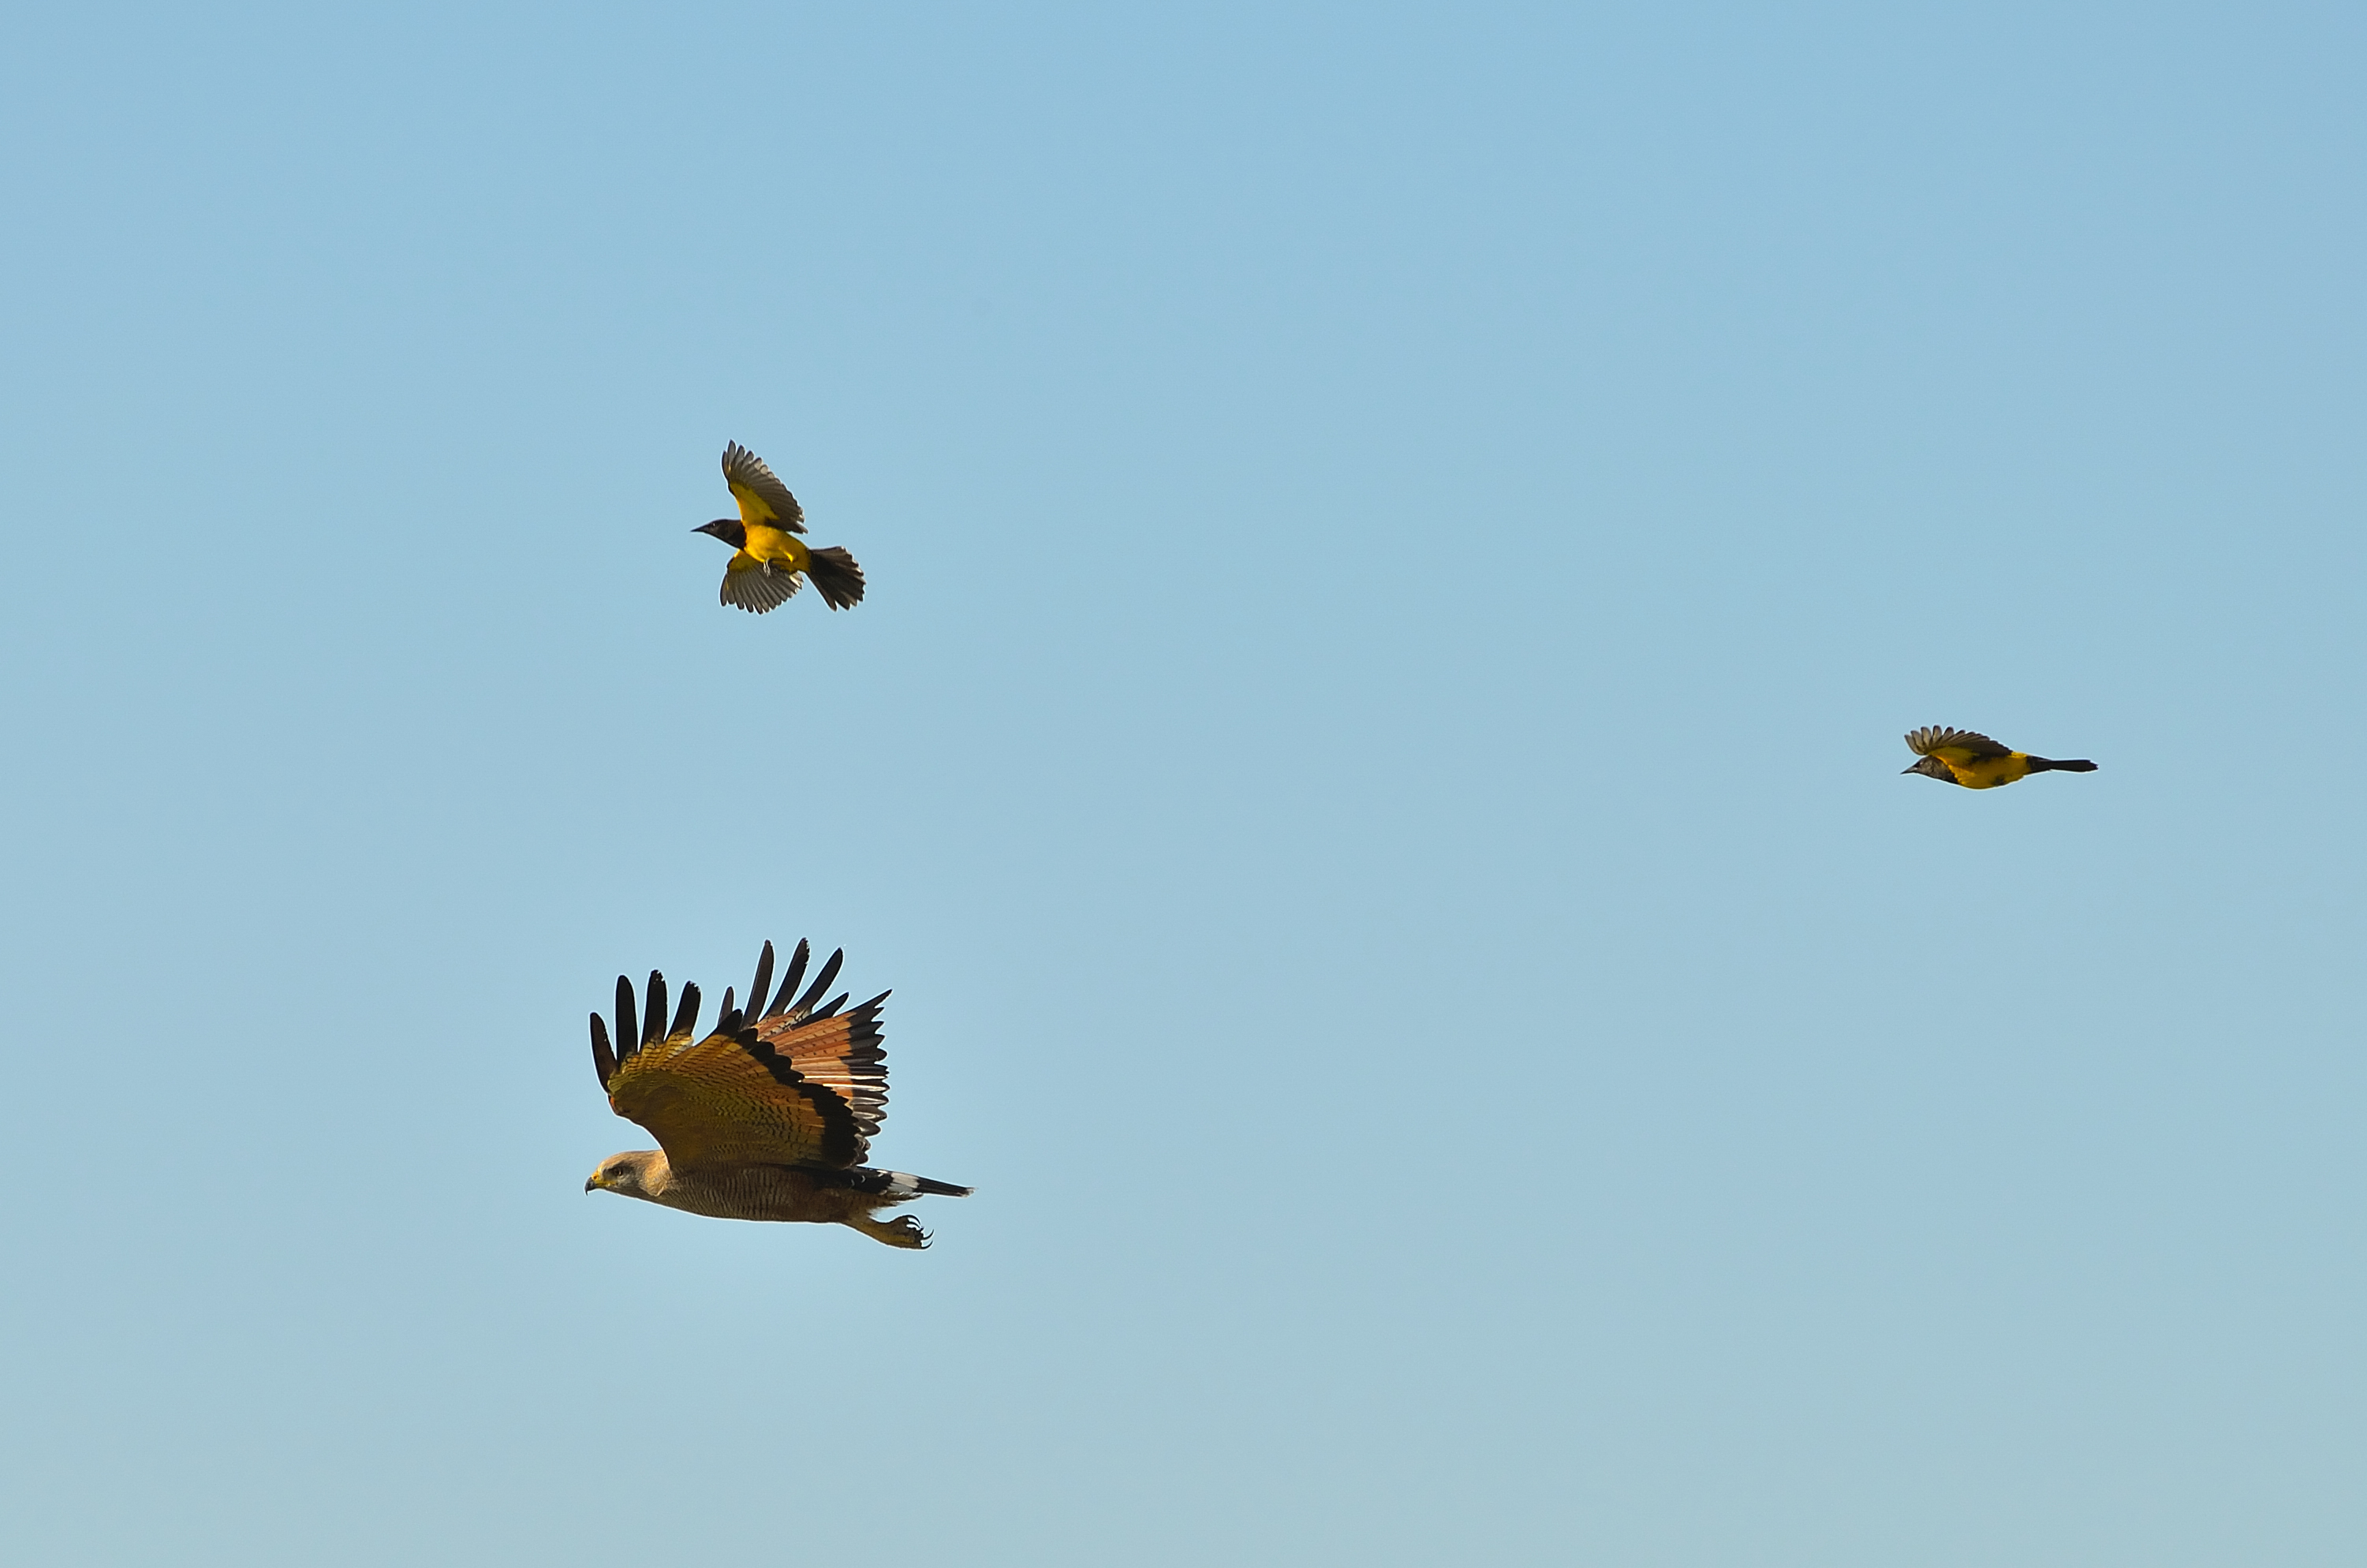
nature, bird, wing, wildlife, wild, flight, fauna, bird of prey, vertebrate, naturaleza, corrientes, silvestre, esteros, fna, ibera, buzzard, bird migration, perching bird, animal migration